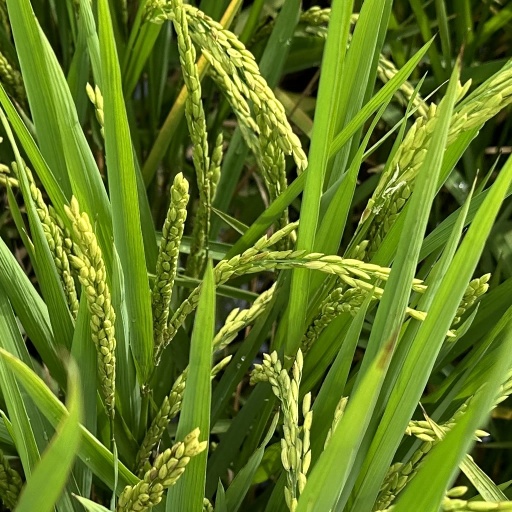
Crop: rice